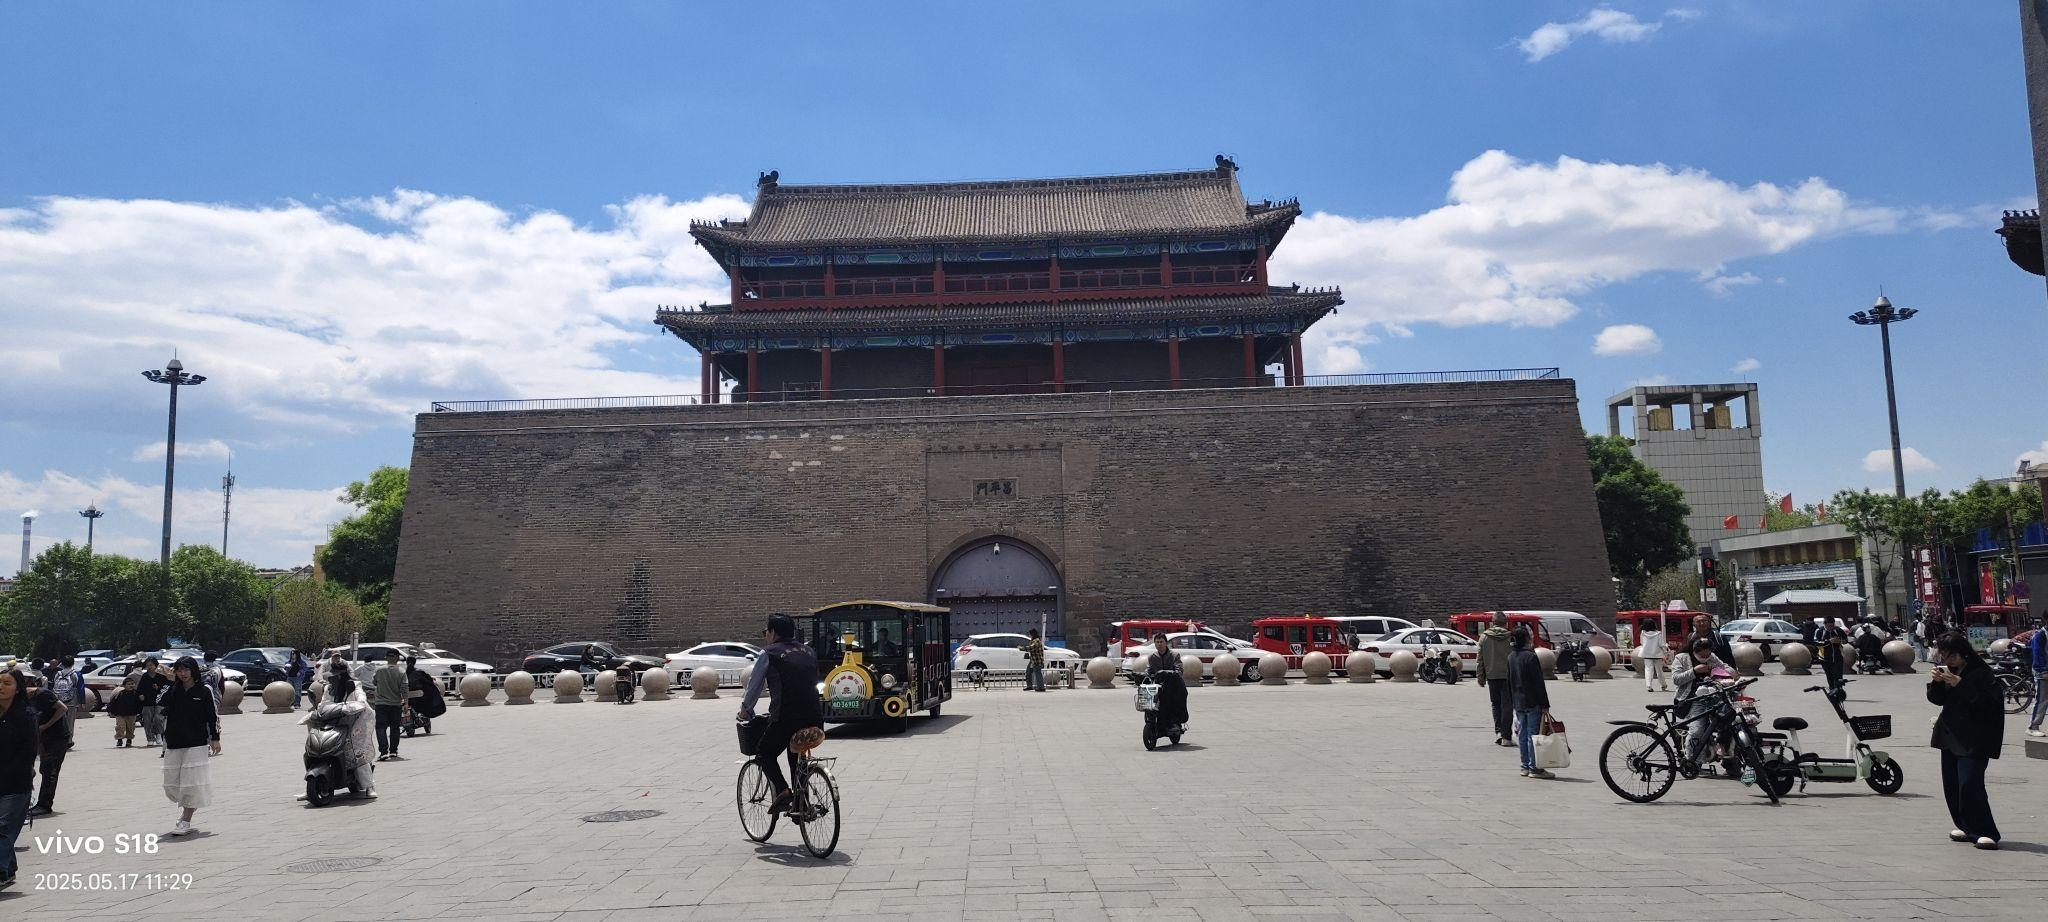
地标名称：拱极楼
所在城市：张家口市·宣化区